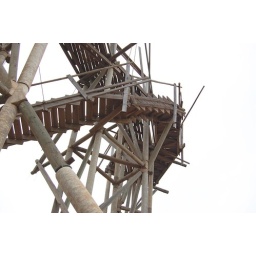
water towers from below